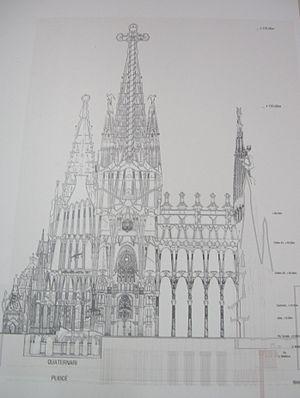
La Sagrada Família, Temple Expiatori de la Sagrada Família de son nom complet en catalan, ou Templo Expiatorio de la Sagrada Familia en espagnol est une basilique de Barcelone dont la construction a commencé en 1882.